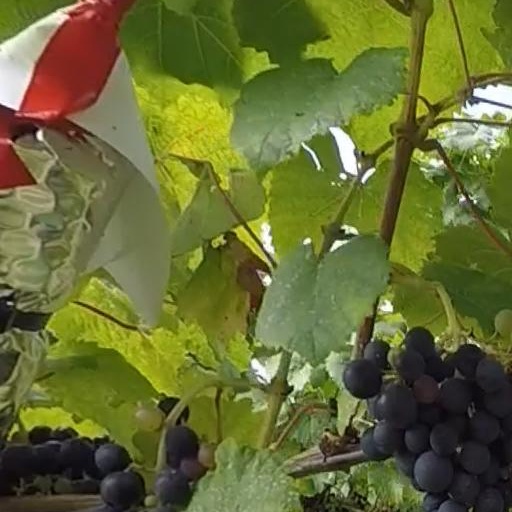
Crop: grape